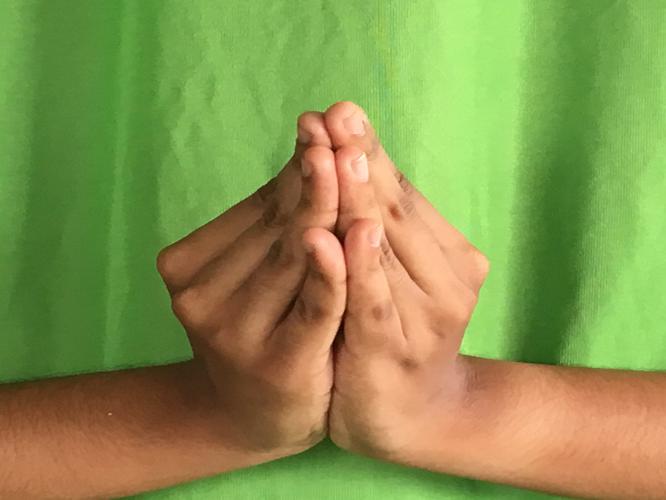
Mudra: Kapotham
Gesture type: double_hand